Clear (video game)

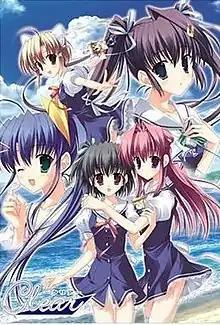
"Clear" original visual novel cover featuring (from left going clockwise): Haruno, Sayu, Nonoka, Miki and Natsuki.

is a Japanese adult visual novel developed by Moonstone which was released on August 24, 2007 for Windows. A PlayStation 2 version, which removes all adult content and adds two additional story routes, was later released on February 19, 2009. The story of "Clear" follows Kōichi Yukino, a young man who longs for connection and belonging, prompting him to leave the city and return to Harukajima, the island where he was born. There, he discovers more about his past and meets several girls who form deep connections with him.